Kilometre zero

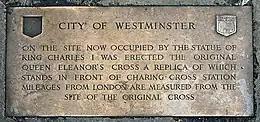
Plaque at the original site of Charing Cross, now the site of the Charles I statue

Initially, the origin point of all Prussian roads leading to and from the capital Berlin was at Dönhoff-Platz in the city centre (1730–1875) and in 1975 a reconstructed milestone was placed in front of the at Marion-Gräfin-Dönhoff-Platz. (Coordinates: .)